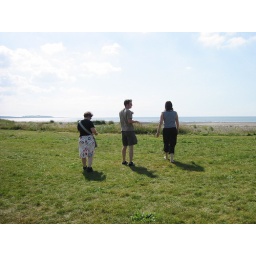
Sally, Jamie and Carol walking to the beach near Aspatria.